Comic King

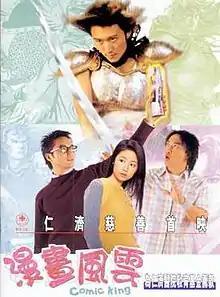
Comic King movie poster

Comic King is a 2000 Hong Kong comedy film directed by O Sing-Pui. It was shown in cinemas from 19 January 2001 to 21 February 2001.